Answer in natural language. Which point is closer to the camera taking this photo, point B  or point C? Choose between the following options: C or B
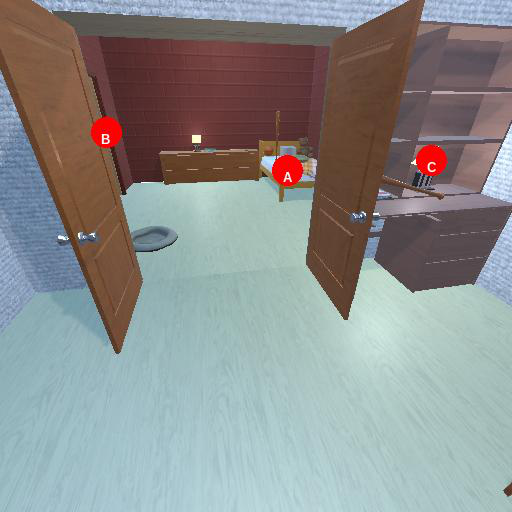
<answer>C</answer>